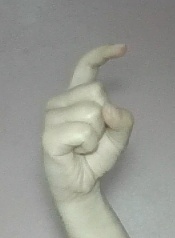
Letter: ra